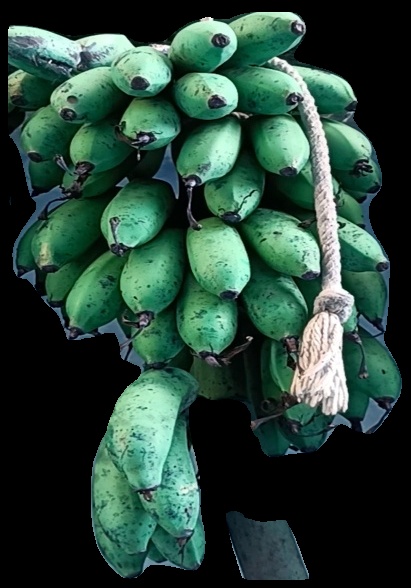
Variety: rasbale
Grade: grade2